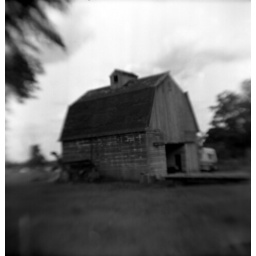
This month's theme is 'close-up shots' for me.  This one is an accidental non-closeup.. The sheep barn in my neighborhood.